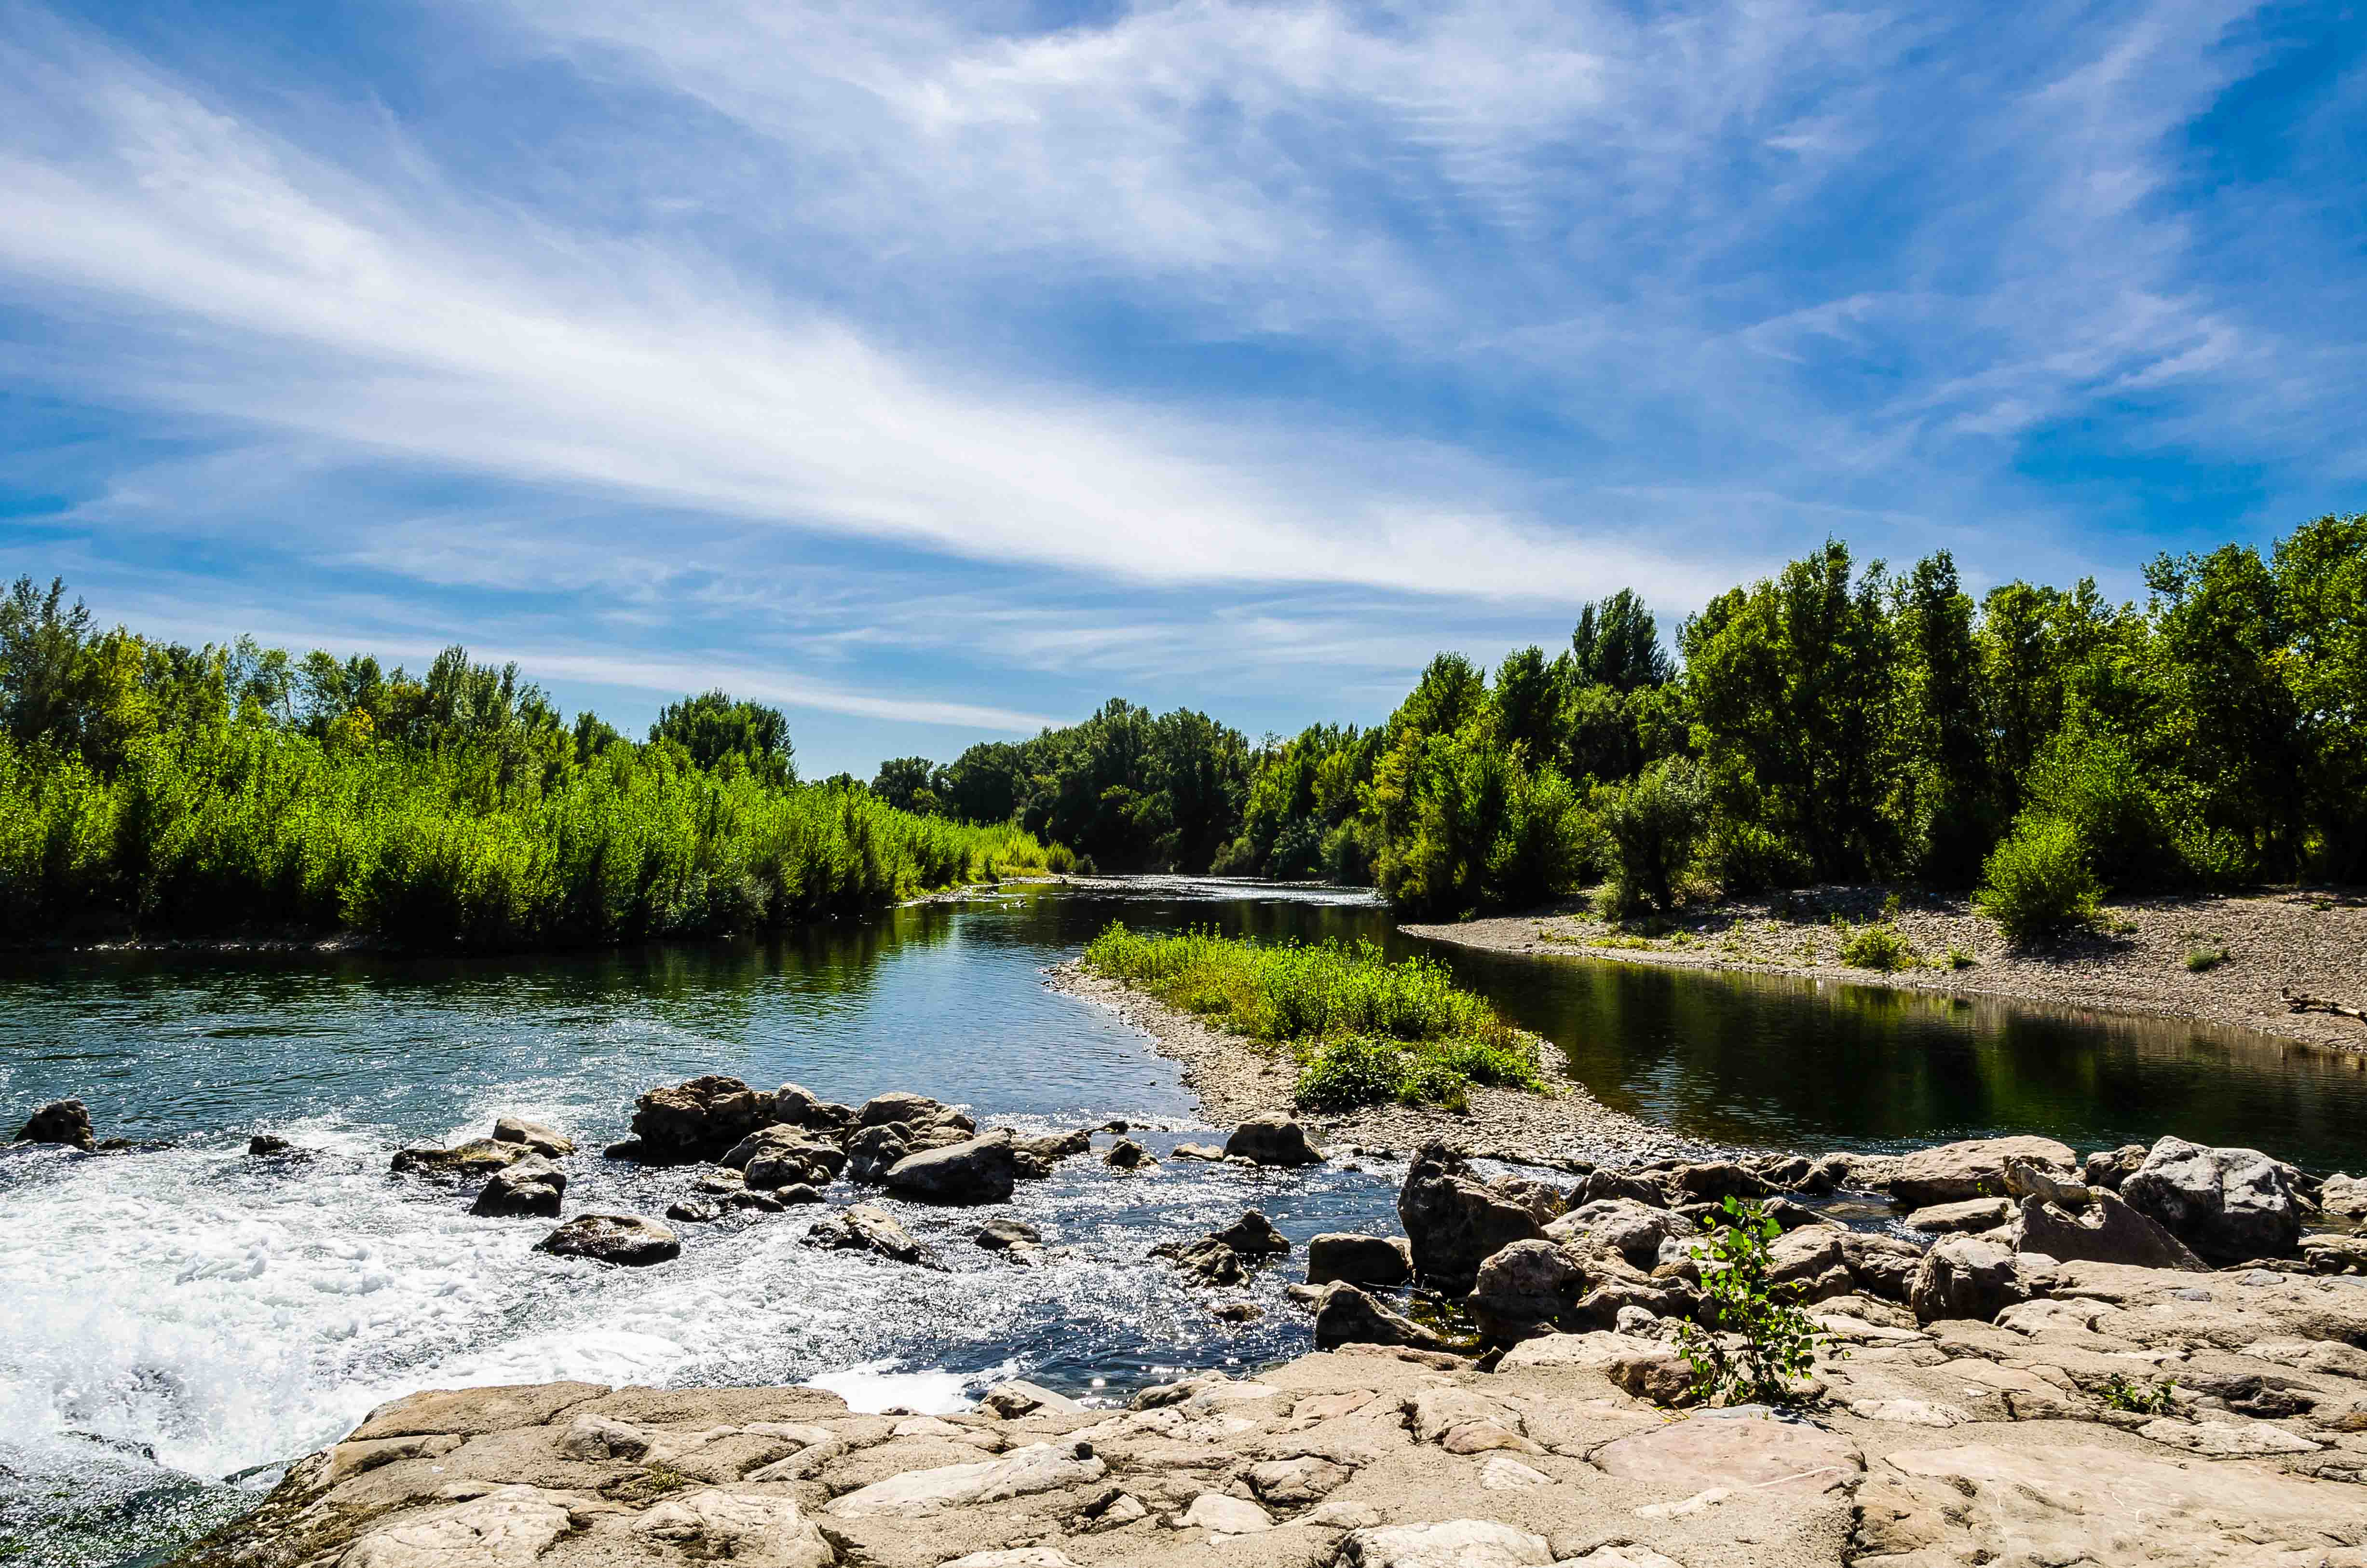
free, body of water, natural landscape, water resources, river, nature, water, sky, bank, watercourse, natural environment, mountain river, riparian zone, wilderness, tree, nature reserve, stream, biome, cloud, rock, waterway, landscape, creek, rapid, shore, fluvial landforms of streams, lake, floodplain, wildlife, national park, forest, stream bed, riparian forest, reflection, plant, inlet, state park, mountain, vacation, coast, arroyo, tourism, channel